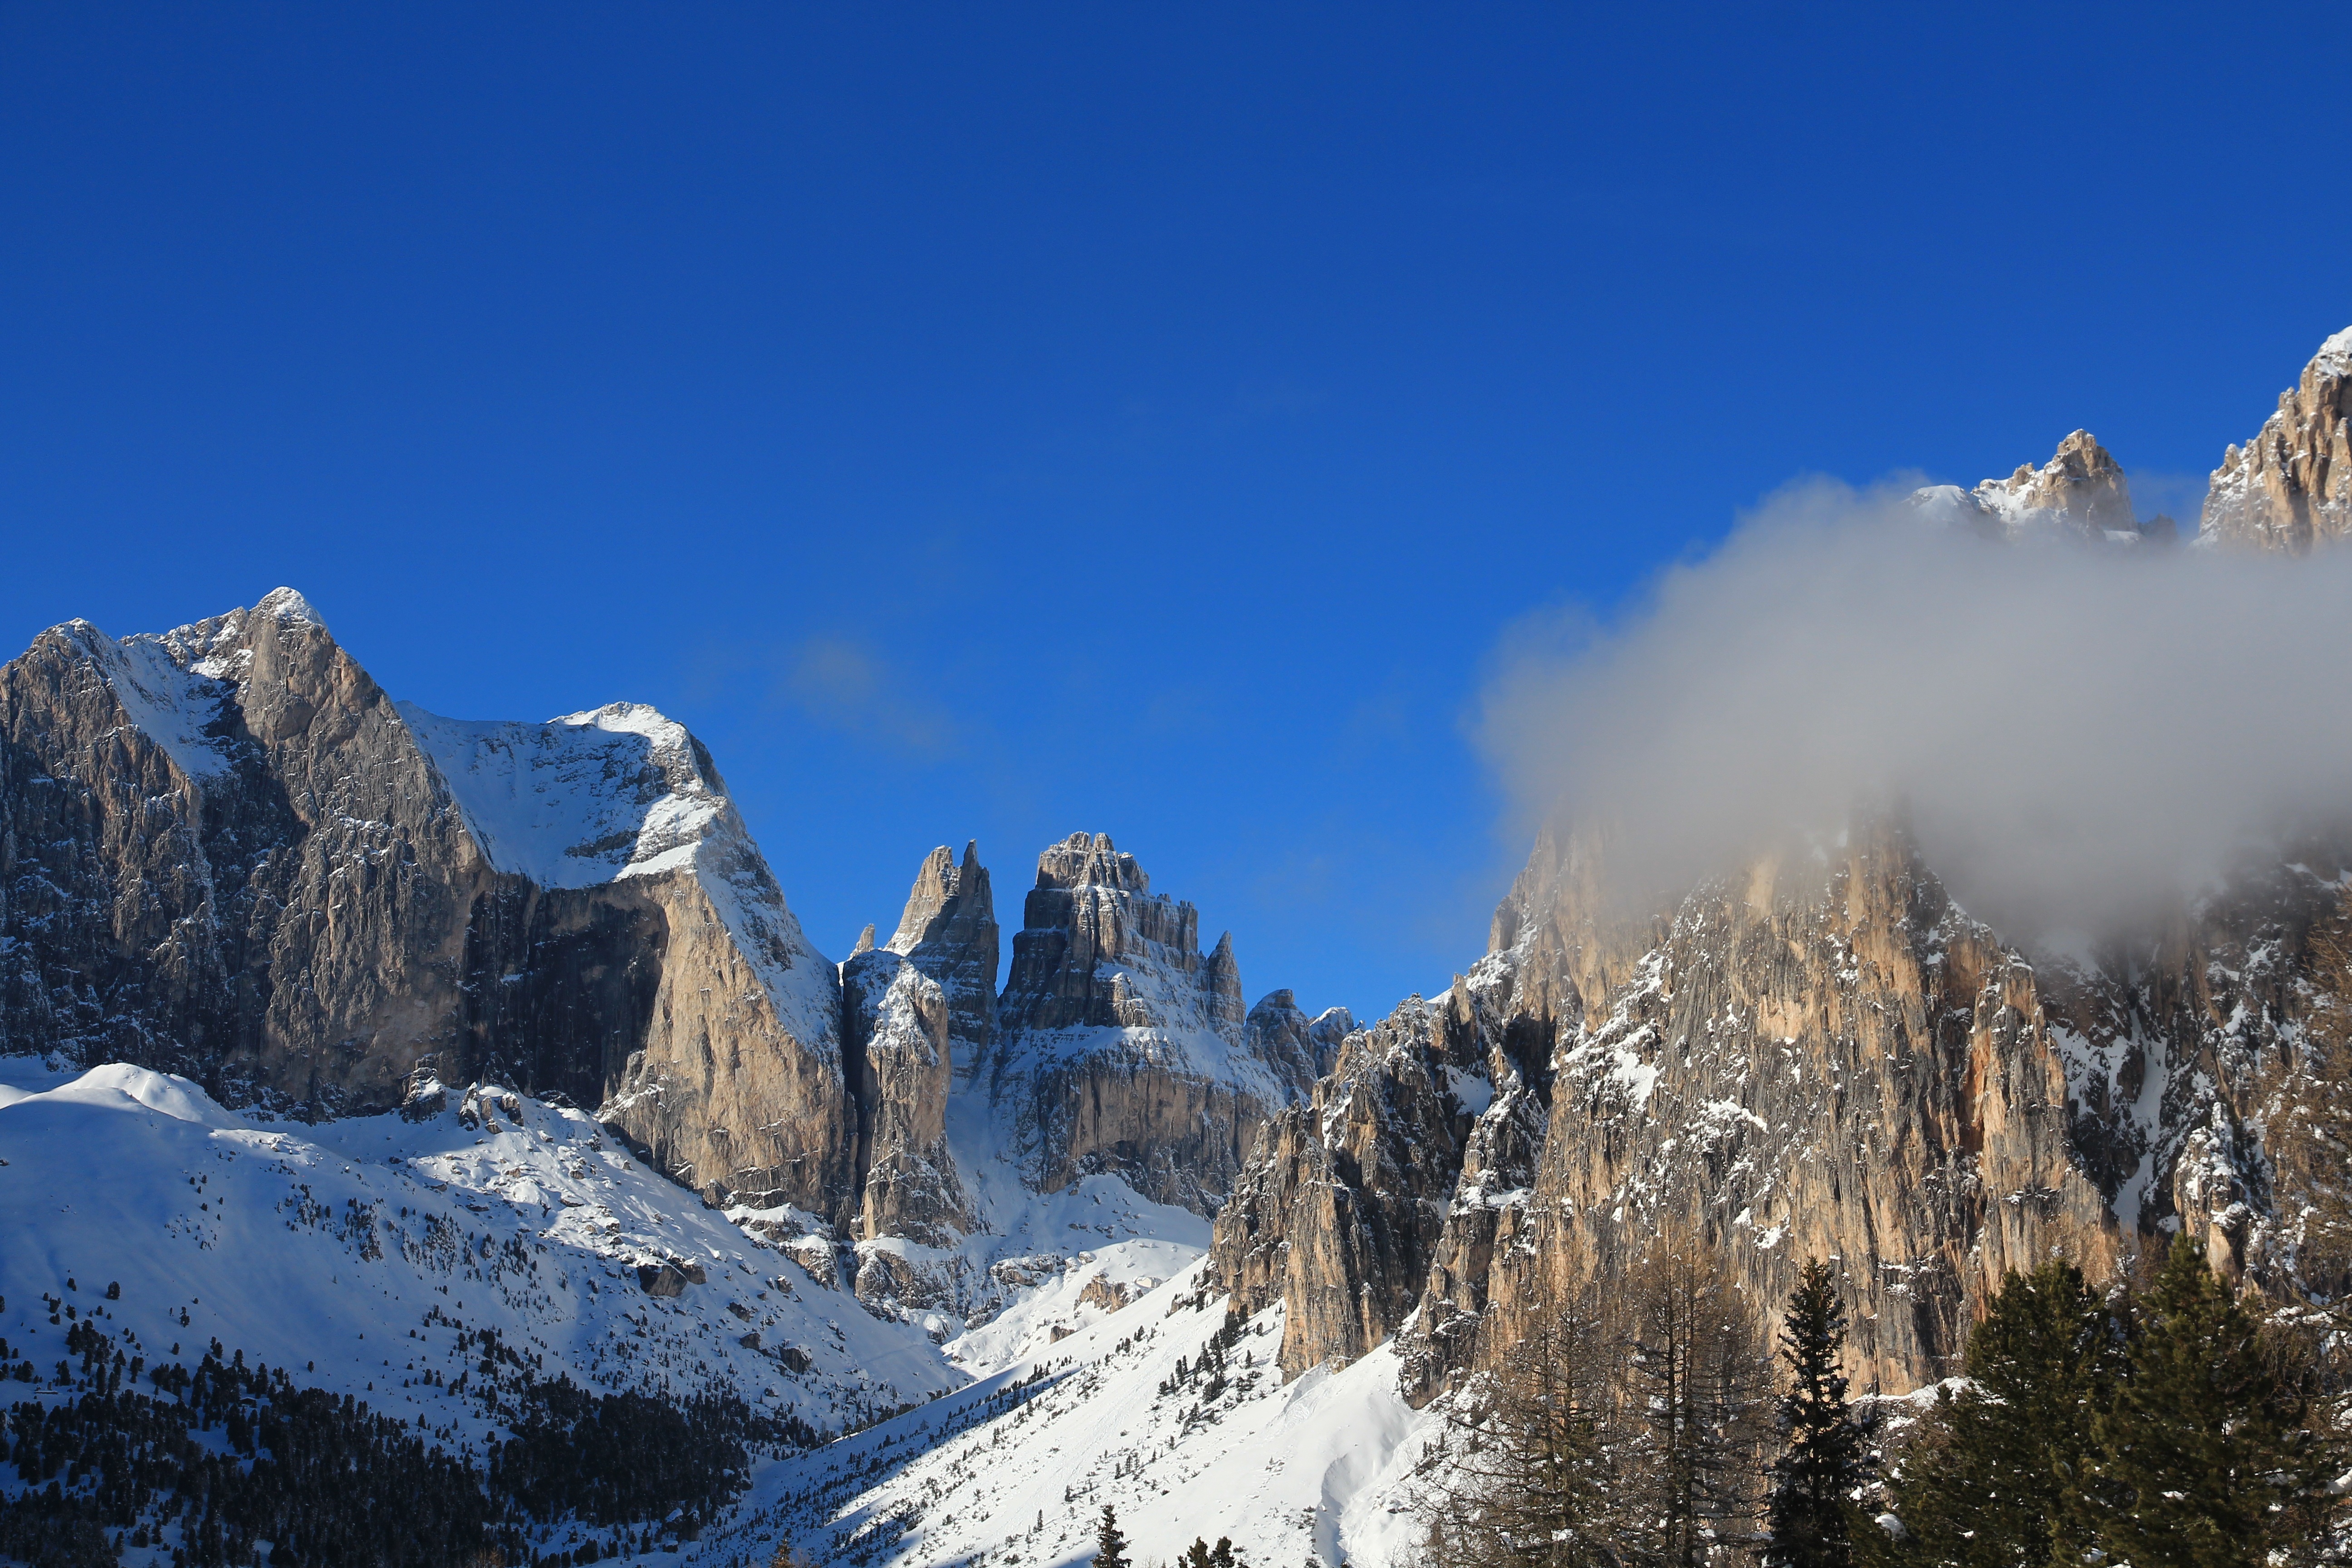
nature, wilderness, mountain, snow, cold, winter, white, adventure, mountain range, ice, season, ridge, summit, mountaineering, alps, plateau, cirque, dolomites, landform, mountain pass, fassa, geographical feature, mountainous landforms, vajolet